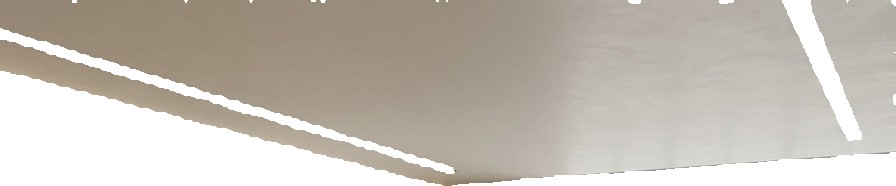
Surface category: ceiling